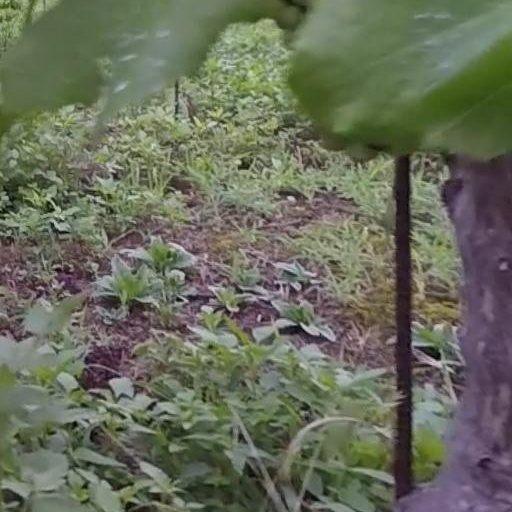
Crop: grape